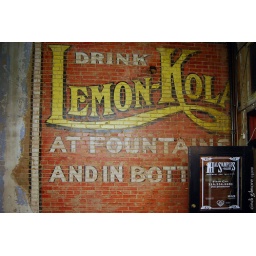
This is the wall by the door in Hal Sample's Gallery in Deep Ellum Dallas, Texas